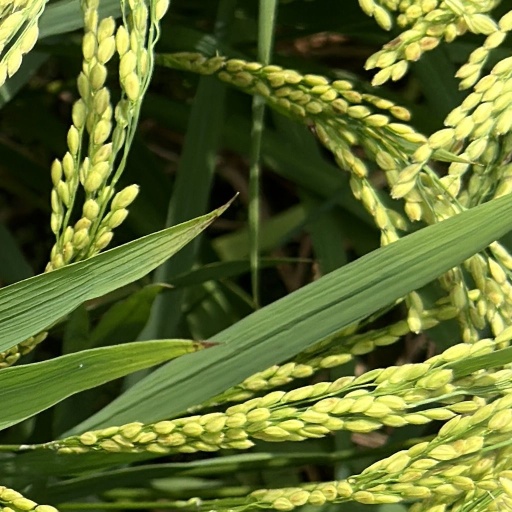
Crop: rice